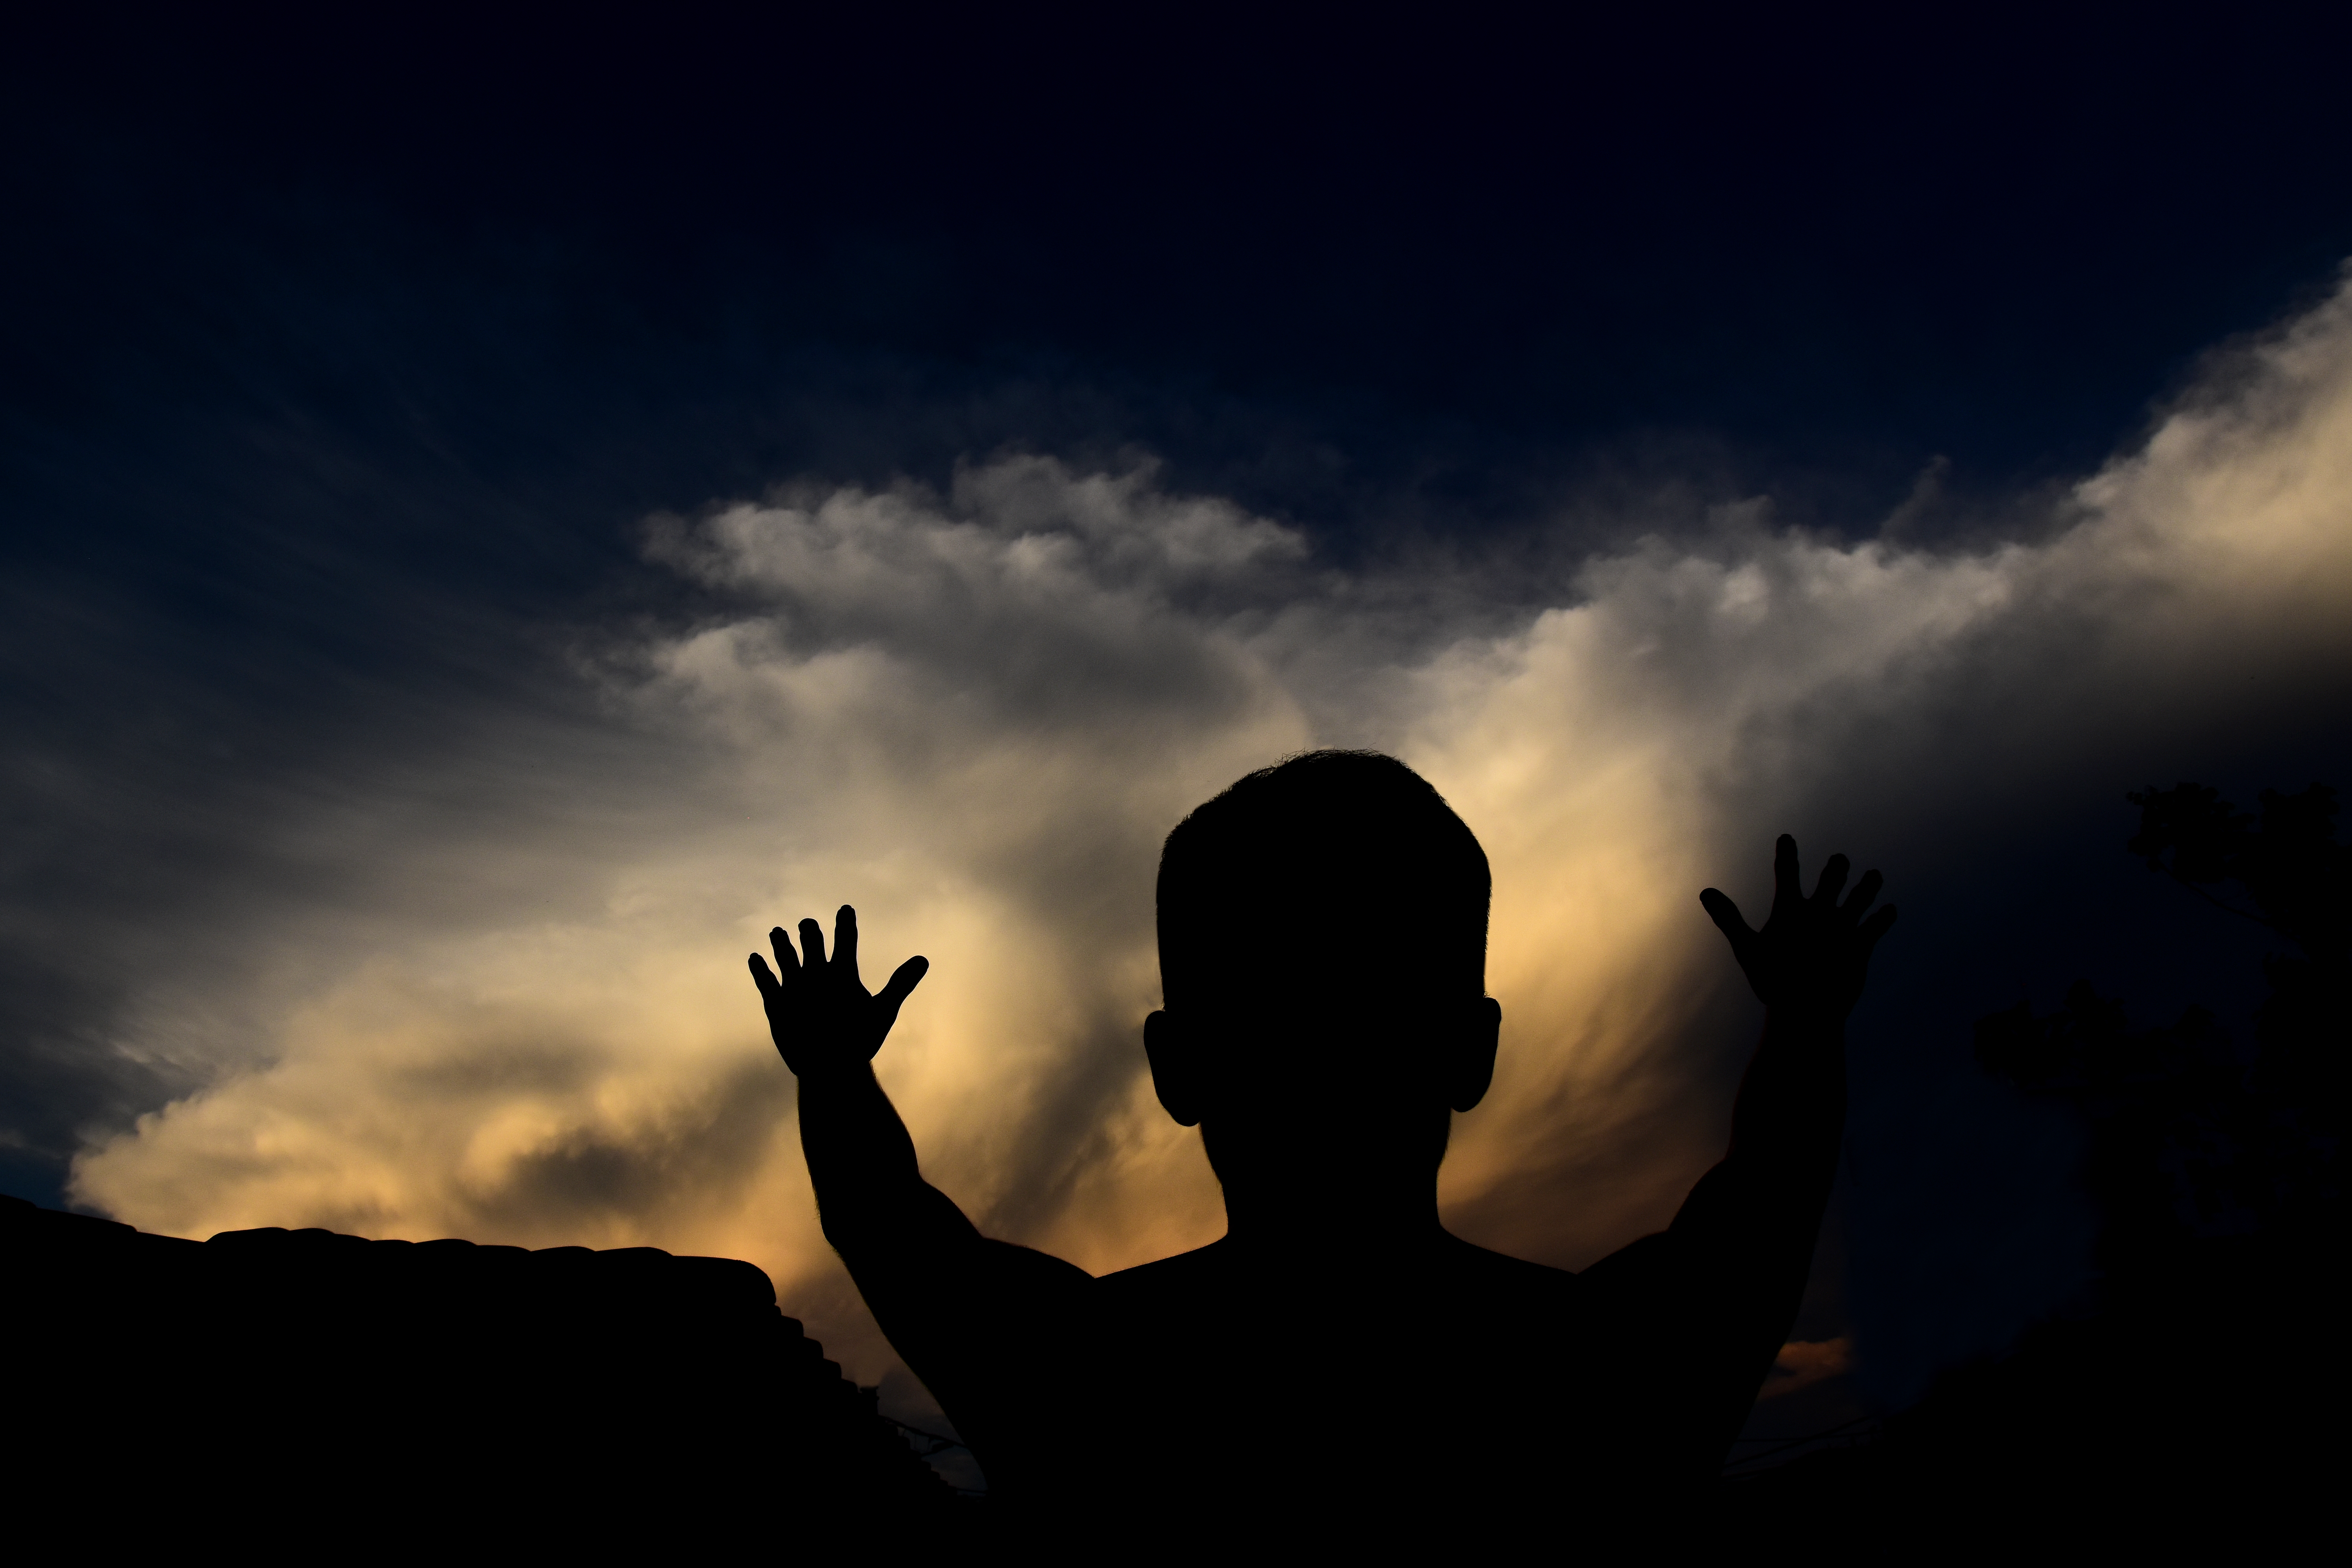
horizon, silhouette, person, light, cloud, sky, sunrise, sunset, sunlight, morning, dawn, atmosphere, dark, dusk, evening, darkness, outdoors, clouds, meteorological phenomenon, atmosphere of earth